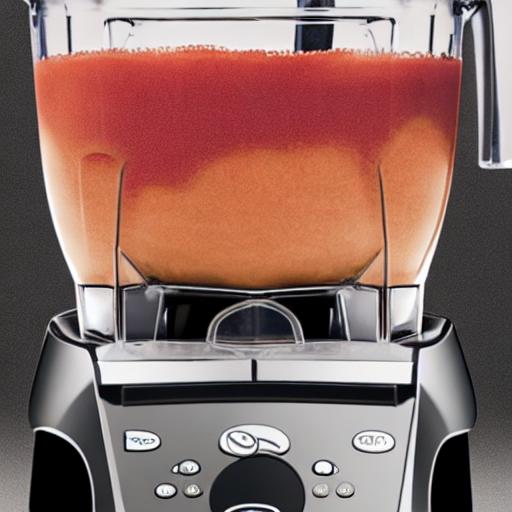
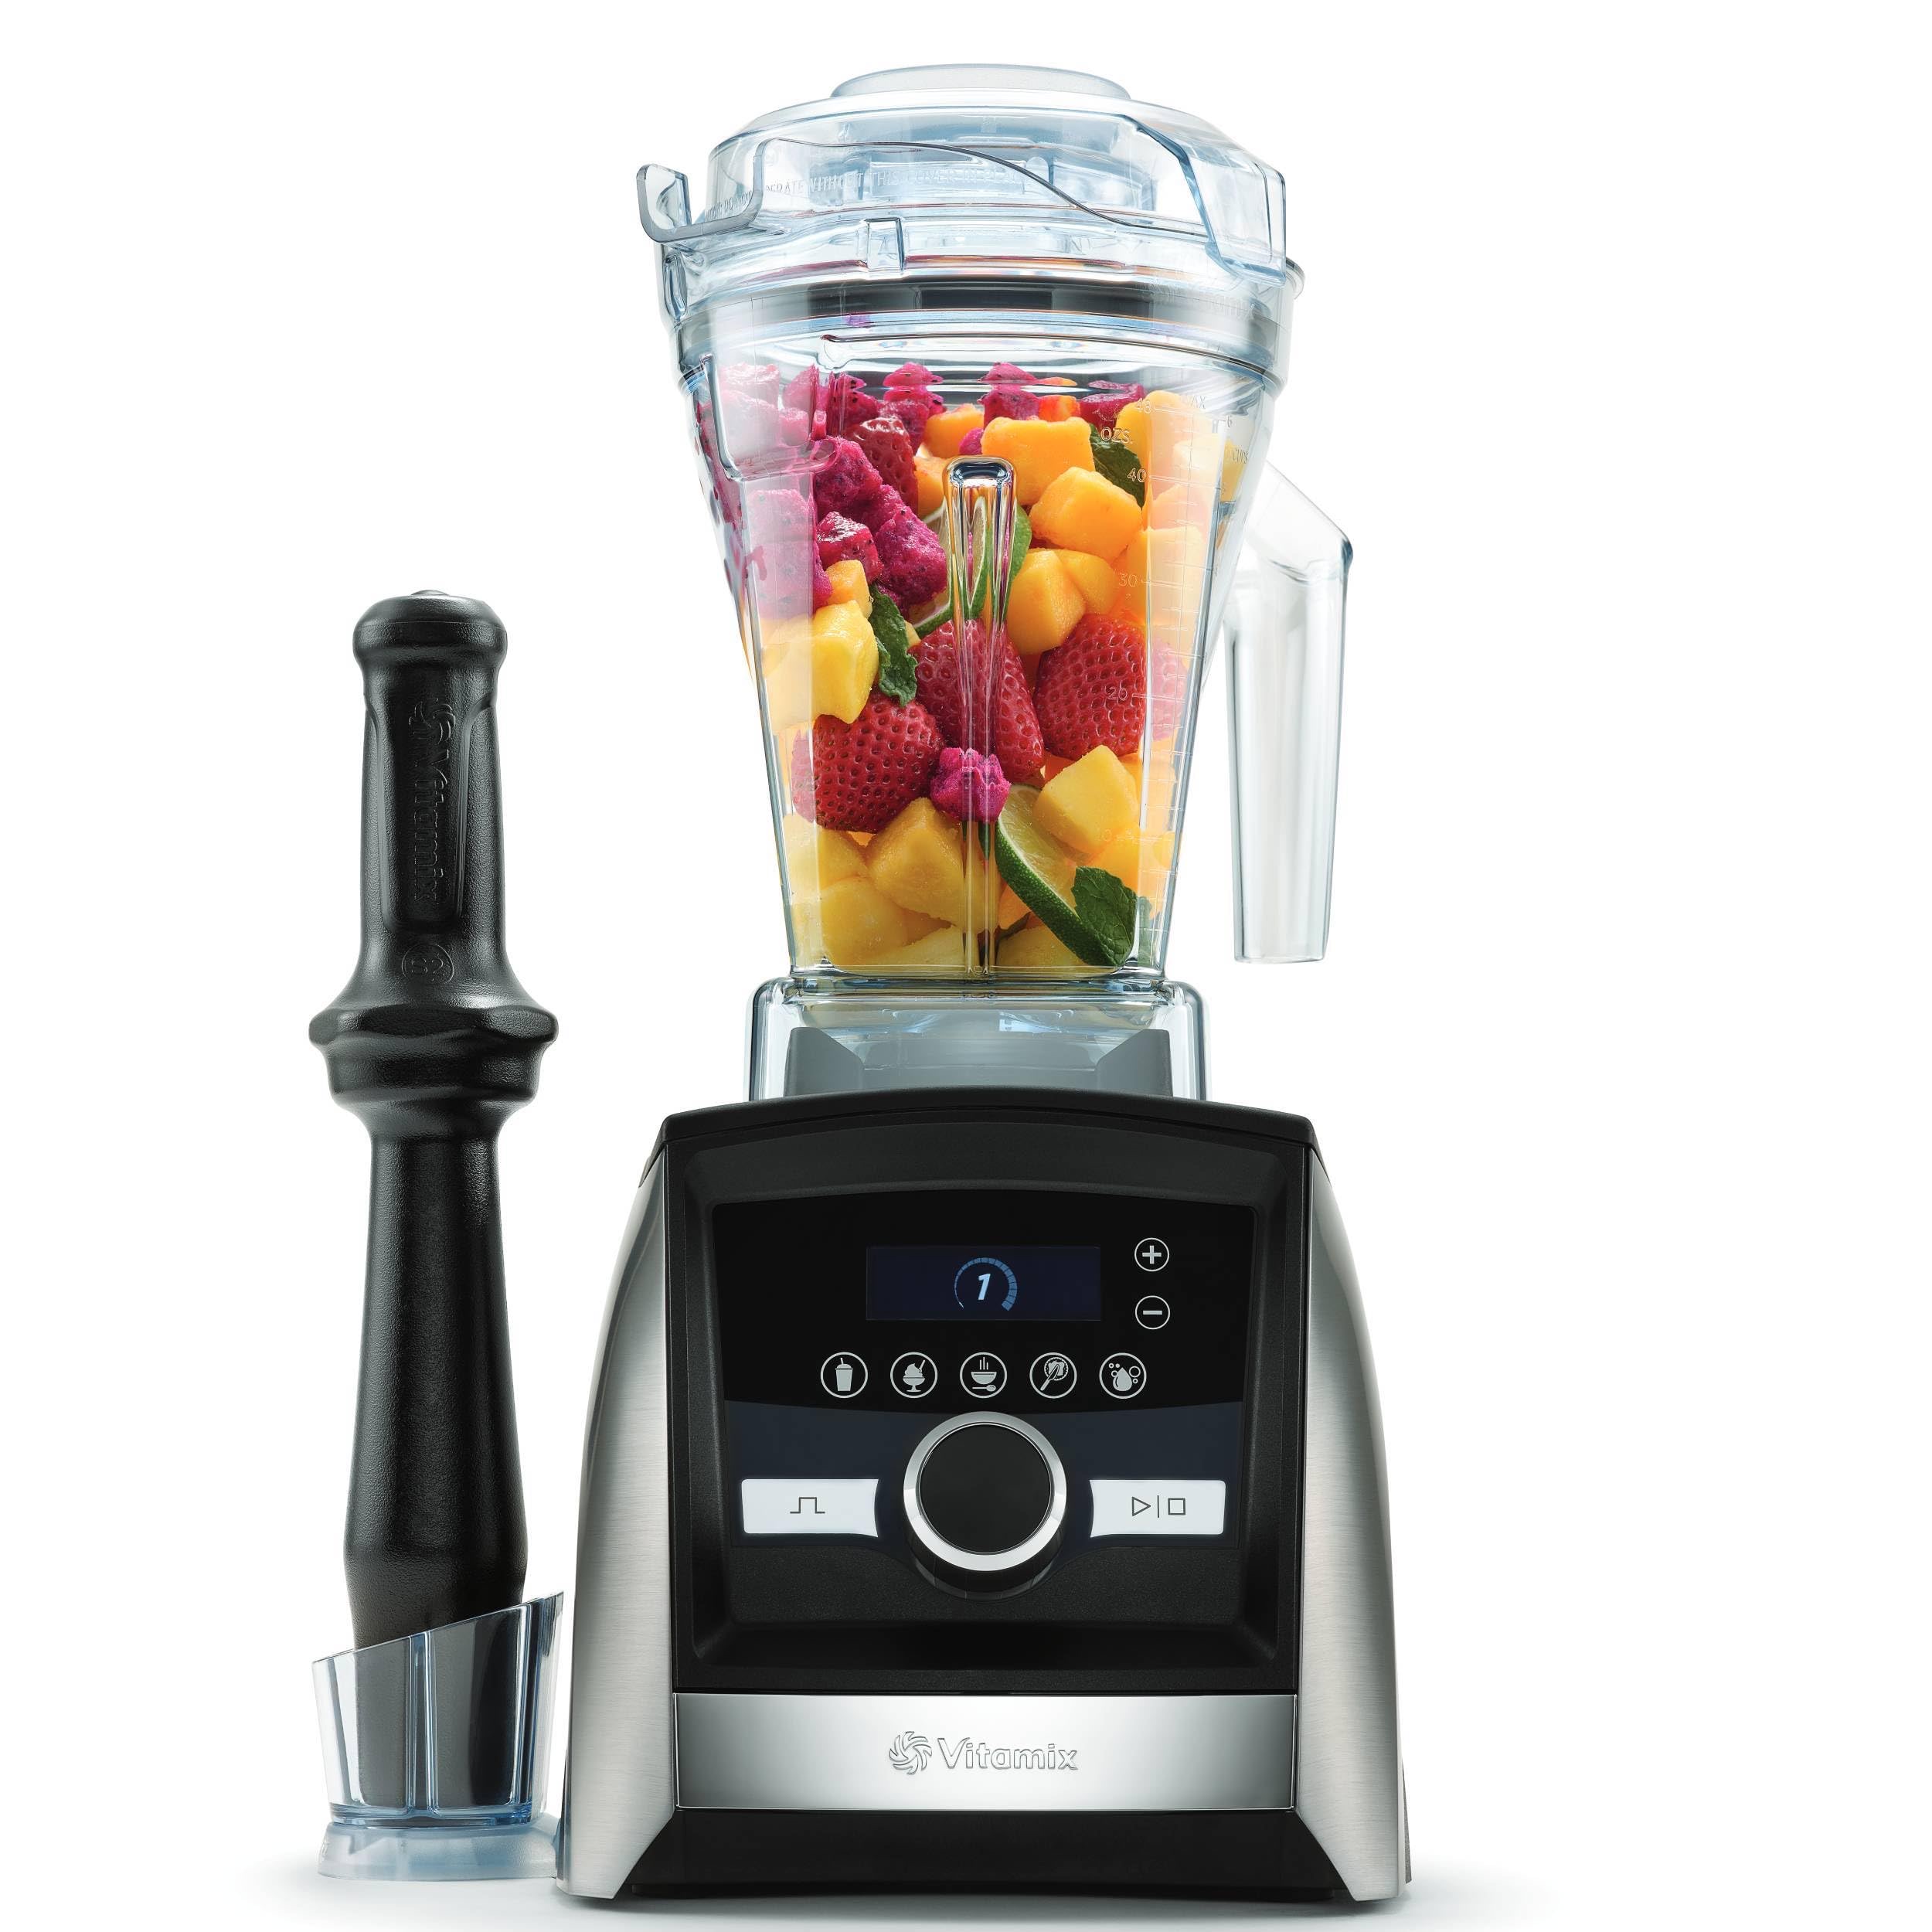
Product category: items_blender
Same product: no